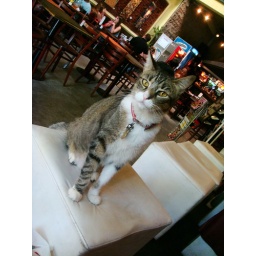
this cat just hung around inside the bar and chilled out with the customers.